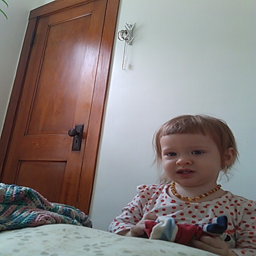
A little girl sitting next to a bed near a doorway.
A young girl near a bed holding a stuffed toy
A little girl is standing next to a bed.
A little girl next to a bed holding something.
A little girl standing in a room with a wooden door.